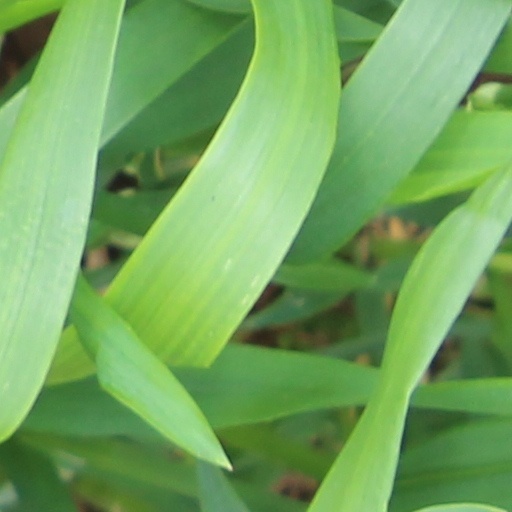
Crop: wheat